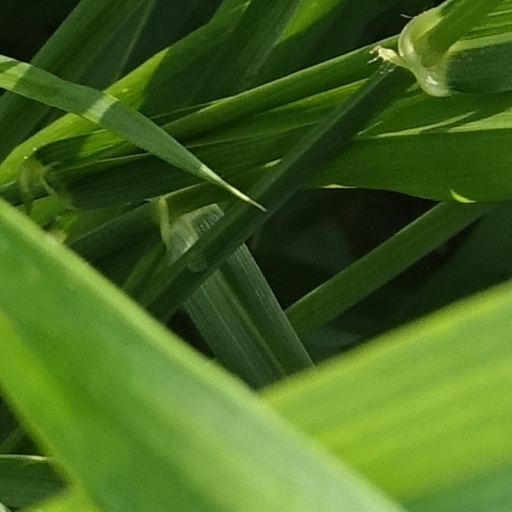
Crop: wheat